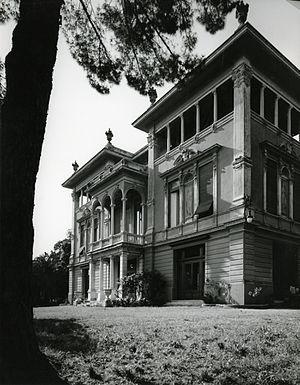
"Quarto dei Mille est un quartier de l'est de Gênes sur le bord de mer et compris entre les quartiers de Sturla et de Quinto al mare. jusqu'en 1861 - l'année de l'unification de l'Italie - il a été appelé ""Quarto al mare"". Le nom a été changé plus tard en l'honneur de l'expédition des Milles. en 1926, il a été attaché à la Grande Genova.